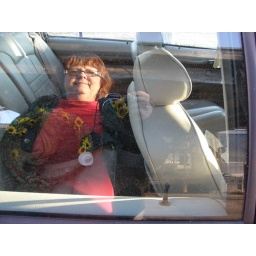
Me in car window